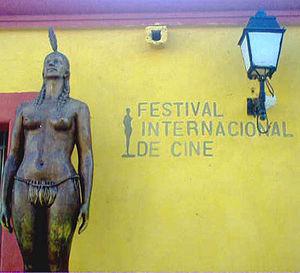
Le cinéma colombien, au sens large, rassemble les productions cinématographiques réalisées en Colombie ou considérées comme étant colombiennes pour diverses raisons. Il est issu d’un processus historique, comme c’est le cas pour tout cinéma national, et s’inscrit dans une dimension industrielle et artistique.
La culture de la Colombie, pays d'Amérique du Sud, façades atlantique et pacifique, désigne d'abord les pratiques culturelles observables de ses habitants.